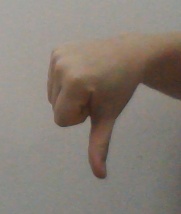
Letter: waw